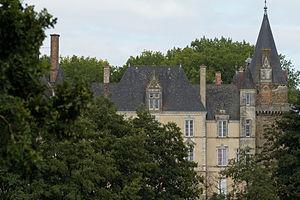
Argentré-du-Plessis (Ille-et-Vilaine, France)
Le combat d'Argentré se déroule pendant la Chouannerie. Les 5 et 6 juin 1795, les Chouans tentent d'empêcher les Républicains de la garnison de Vitré de s'approvisionner dans les campagnes.
Cet article recense les bâtiments protégés au titre des monuments historiques d’Ille-et-Vilaine, en France.